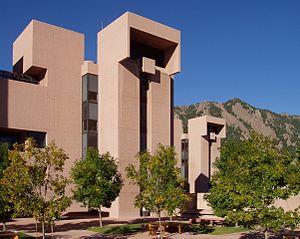
Le National Center for Atmospheric Research est un institut de recherche américain qui a comme mission d'« explorer et comprendre notre atmosphère et ses interactions avec le Soleil, les océans, la biosphère et l'Homme. » Il reçoit ses fonds du National Science Foundation, gérés par l'organisme sans but lucratif University Corporation for Atmospheric Research. Il reçoit également des fonds d'autres organismes gouvernementaux comme le National Weather Service, et privés.
Walter Orr Roberts, né le 20 août 1915 dans le Massachusetts et mort le 12 mars 1990 à Boulder, est un astronome et scientifique de l’atmosphère américain. Après un travail sur la couronne solaire à l'observatoire de Climax au Colorado dont il est devenu le directeur, il s'est graduellement orienté vers les relations du soleil avec le climat. Il fut ainsi choisi le premier directeur de l'University Corporation for Atmospheric Research et du National Center for Atmospheric Research où il a favorisé la recherche atmosphérique. C'était également un humaniste, préoccupé par les problèmes climatiques sur les populations et leur alimentation.
Ieoh Ming Pei, communément appelé I. M. Pei, est un architecte américain d'origine chinoise né le 26 avril 1917 à Canton et mort le 16 mai 2019 à New York.